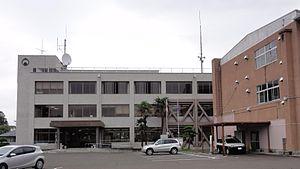
Ōsato est un bourg du district de Kurokawa, dans la préfecture de Miyagi, au Japon.